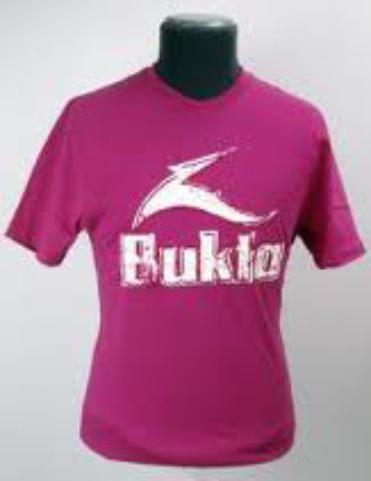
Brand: bukta
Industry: Clothes